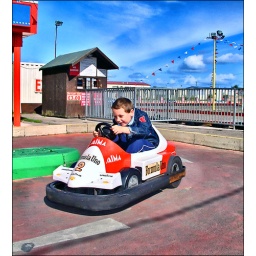
my son enjoying himself on the kids racing cars in rhyl,north wales